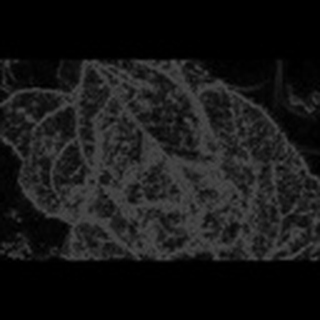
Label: cotton_bacterial_blight